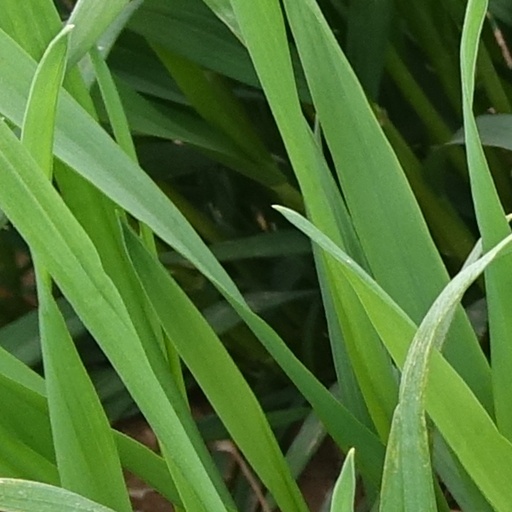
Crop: wheat